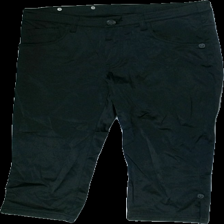
View: front
Type: Shorts
Category: Ladies
Brand: Gina Tricot
Colors: Black
Material: 57%cotton 40%polyester 3%elastane
Cut: Long, Tight
Season: Autumn
Smell: Minor
Holes: Major
Damage: 5
Price range: <50
Recommended usage: Export